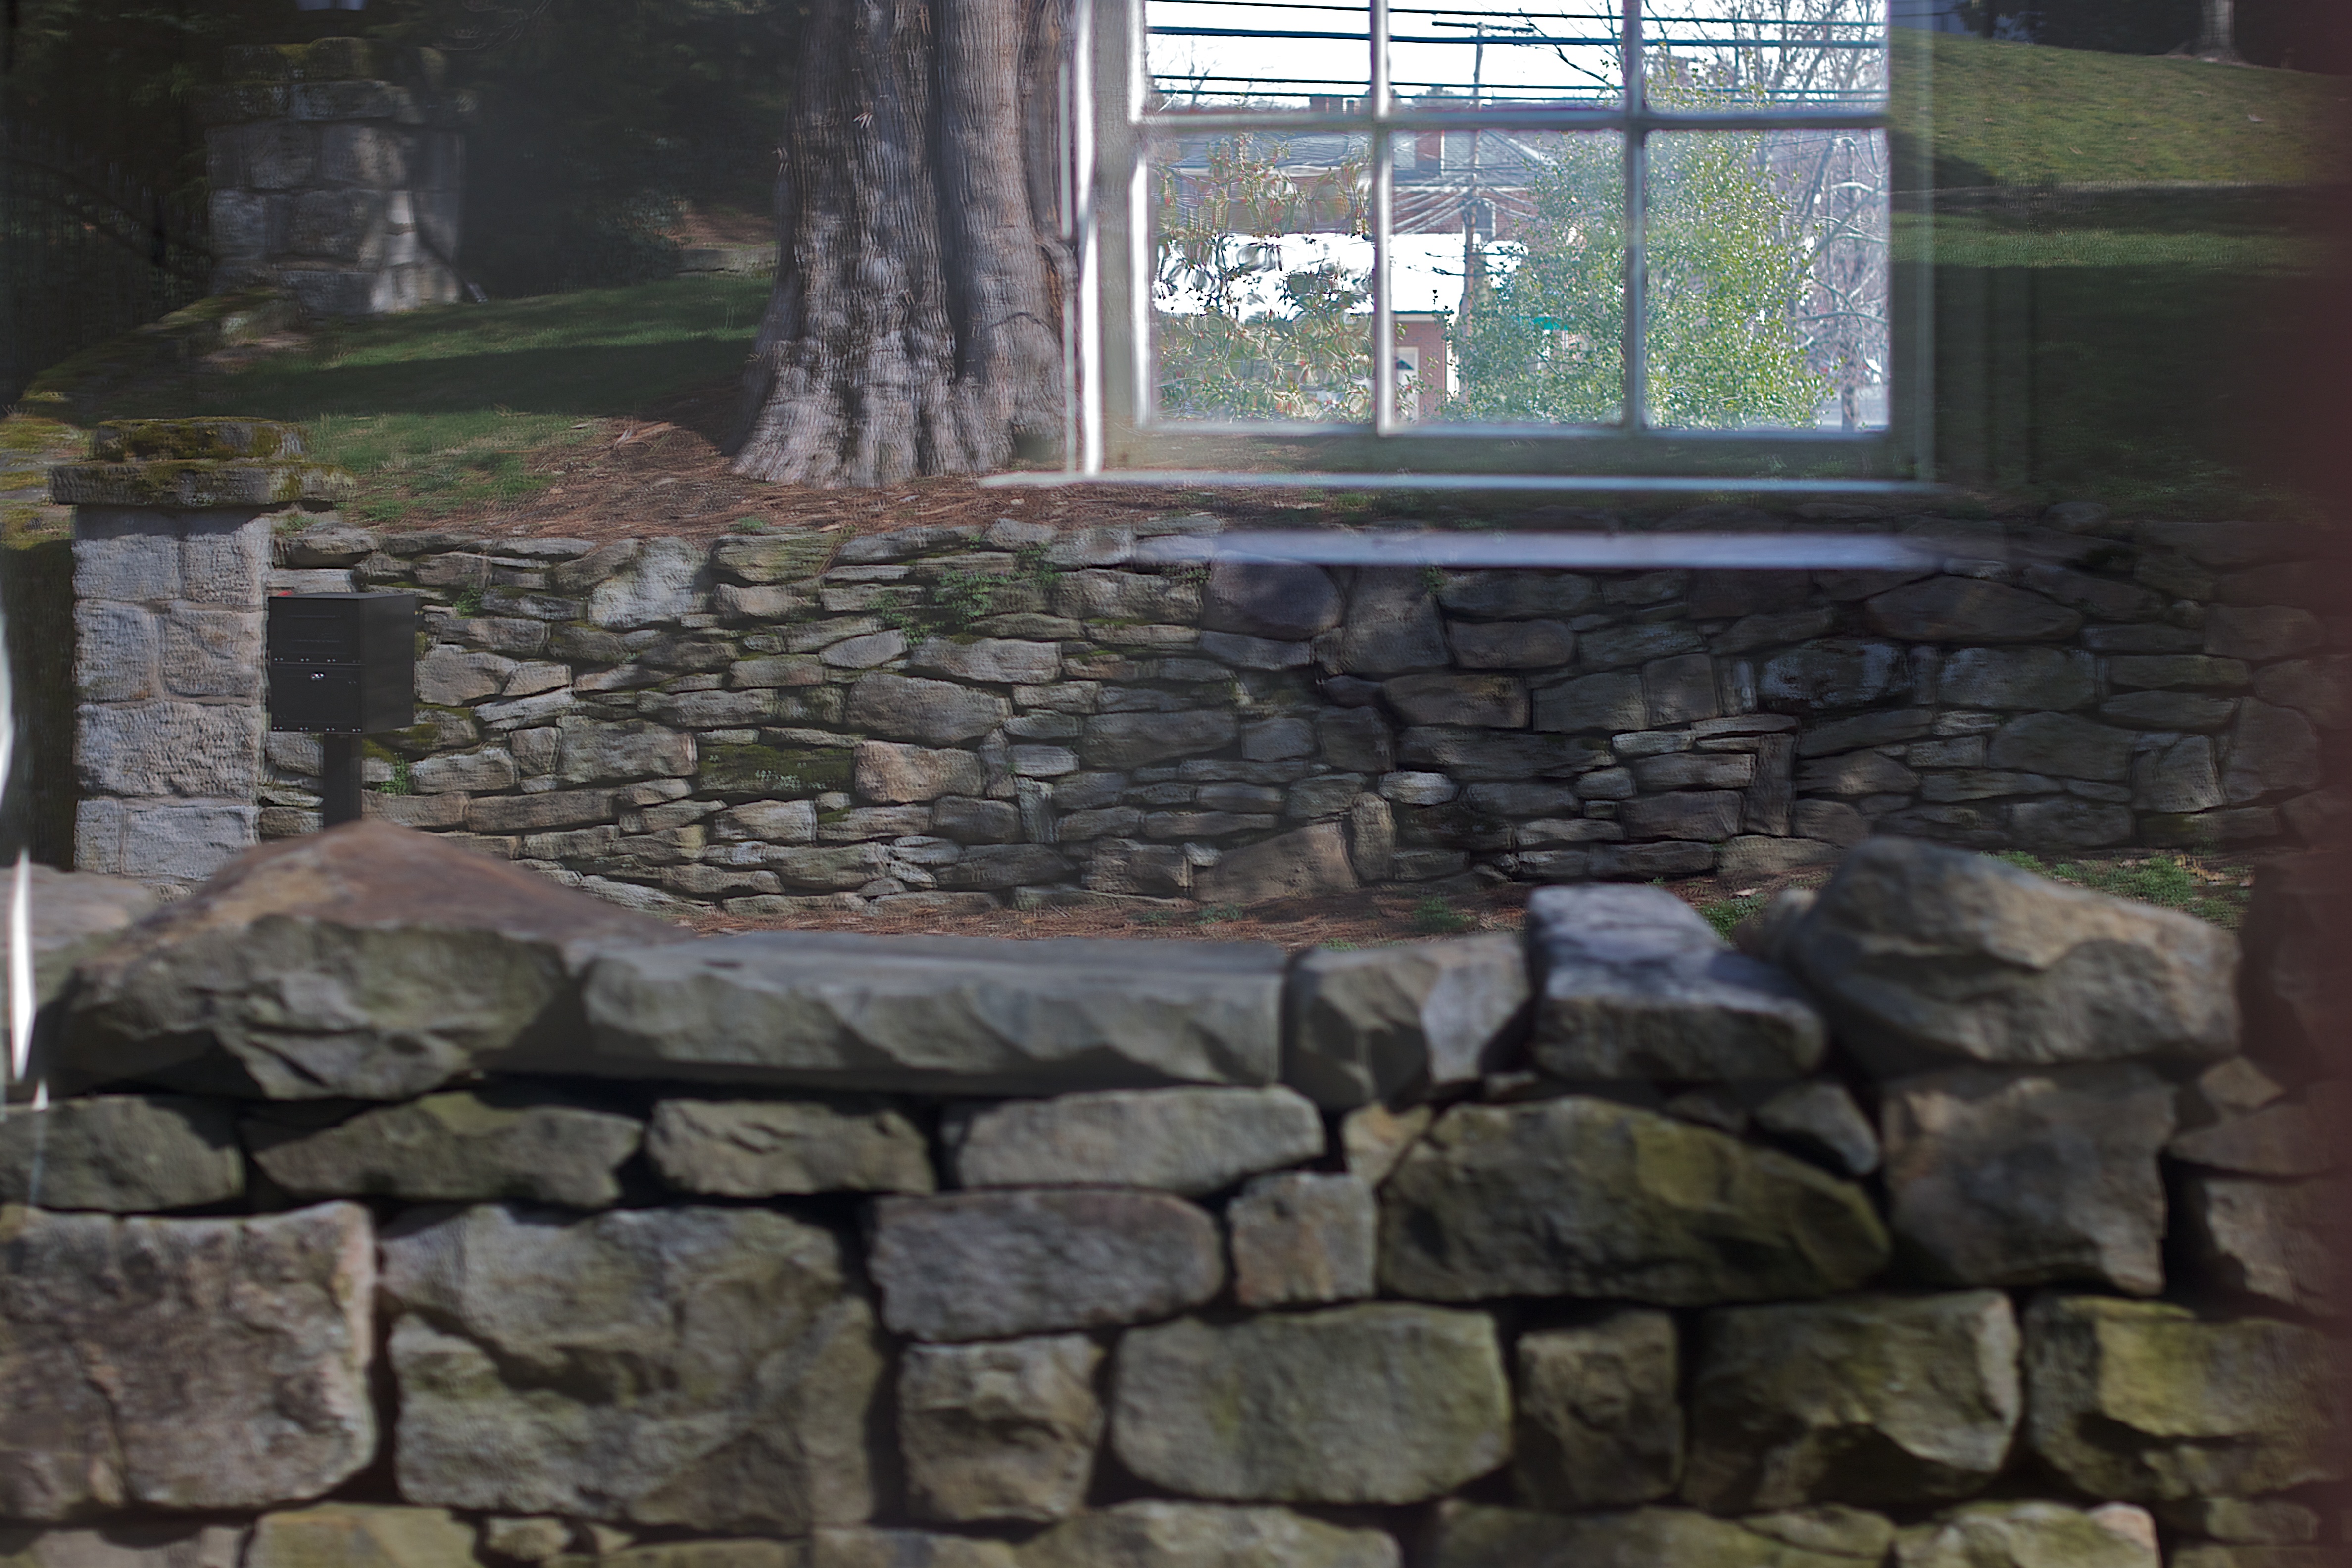
rock, building, wall, cottage, backyard, stone wall, brick, material, brickwork, outdoor structure, flagstone